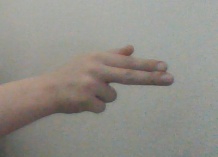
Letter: ghain